Slovak Evangelical Church, Šid

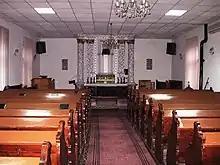
Church interior

Slovak Evangelical Church in Šid in Vojvodina, Serbia, is a Lutheran church built in 1910. Over the years, it was the main church for the Lutheran Christians, with other churches in the town being either Eastern Orthodox, Roman Catholic, or Greek Catholic. The church and its parish played a prominent role during the time of immigration of Slovaks to town in mid-19th century, helping them in maintaining their spiritual and national identity. Before the establishment of the local Slovak parish in 1897, the local community was a part of the nearby Bingula parish. Later on, the Šid church was a main church for up to 24 other associated communities in the regions of Syrmia, Semberia, and Slavonia including in Bosut, Jamena, Komletinci, Bijeljina, Vašica, Sot, and Višnjićevo. It is not known when and from whom exactly the plot of land for the church was purchased, but some data indicates it belonged to the local Jewish community. The church building was built during 1909 and 1910 and was consecrated in August 1910.